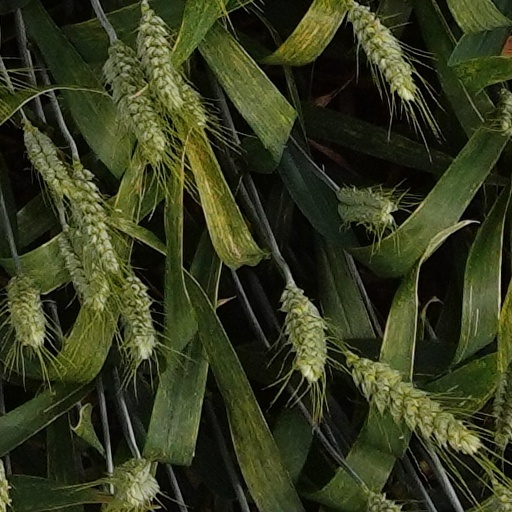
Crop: wheat